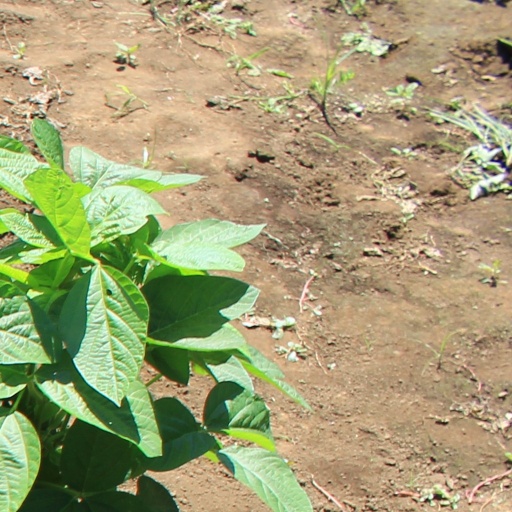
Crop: soybean